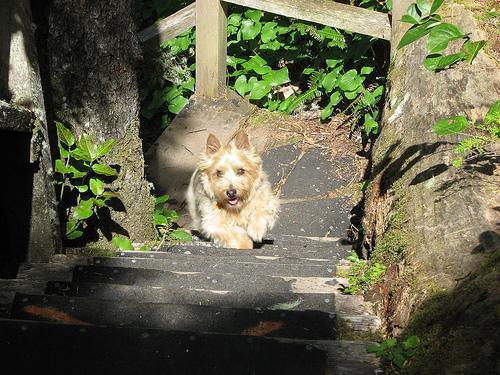
Norwich_terrier